Tetulia Corridor

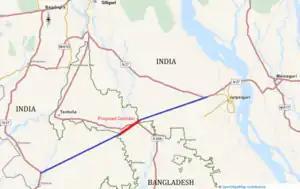
Proposed Tetulia Corridor

The Tetulia Corridor is a proposed passage that would connect the political subdivision of Chopra in North Dinajpur district to the towns of Jalpaiguri and Mainaguri in Jalpaiguri district in the Indian state of West Bengal, through Tetulia Upazila Debangarh Union in Rangpur Division, Bangladesh. The government of India has taken up the opening of the corridor with the government of Bangladesh. The corridor would reduce the travel distance by about and facilitate easier access to Northeast India.